A-Jax (band)

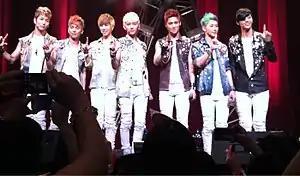
Left to right: Sung-min, Ji-hoo, Yun-young, Jae-hyung, Hyeong-kon, Seung-jin, Seung-yeop

A-Jax (stylized in all caps) was a South Korean boy band formed by DSP Media in 2012. Early in their career, the group was known as DSP Boyz but then was changed to A-Jax. The group's final lineup was composed of five members: Hyeongkon, Yunyoung, Seungjin, Seungyeop, and Junghee. They made the first appearance on TV as a group on MBC Music's "Making the Star – DSP Boyz" on April 24, 2012. The group made its official debut with the single "One 4 U" in South Korea on June 1 and in Japan on August 8, 2012 with the same song.